Faustina Bordoni

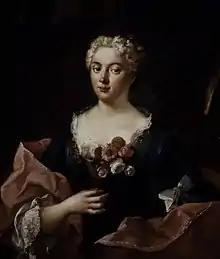
Portrait of Faustina Bordoni, by Ludovico Mazzanti. (1740) Minneapolis Institute of Art.

Her London début, as Rossane in Handel's "Alessandro", took place on 5 May 1726, alongside Senesino and Cuzzoni. During the next two seasons she created four more Handel roles: Alceste in "Admeto" and Pulcheria in "Riccardo Primo" (both 1727), and Emira in "Siroe" and Elisa in "Tolomeo" (1728). She also sang in a revival of "Radamisto", and in operas by Ariosti and Giovanni Bononcini. In a performance of the latter's "Astianatte" on 6 June 1727, a riot broke out in the audience between her followers and those of her 'rival' Cuzzoni in the , in front of Caroline, Princess of Wales. This furore seized the public imagination and a great deal of journalistic exaggeration – the pamphleteer John Arbuthnot published "The DEVIL to pay at St. JAMES's: Or A full and true ACCOUNT of a most horrid and bloody BATTLE between Madam FAUSTINA and Madam CUZZONI", in which he lambasted the two ladies: "TWO of a Trade seldom or ever agree … But who would have thought the Infection should reach the Hay-market and inspire Two Singing Ladies to pull each other's Coiffs, to the no small Disquiet of the Directors, who (God help them) have enough to do to keep Peace and Quietness between them. … I shall not determine who is the Aggressor, but take the surer Side, and wisely pronounce them both in Fault; for it is certainly an apparent Shame that two such well bred Ladies should call Bitch and Whore, should scold and fight like any Billingsgates." Recent research has shown, however, that it was the singers' supporters who were behaving badly, rather than the singers themselves, who had worked together before in Italy and continued to work together for the Royal Academy until the directors were forced to dissolve it in 1728 owing to mounting debts.